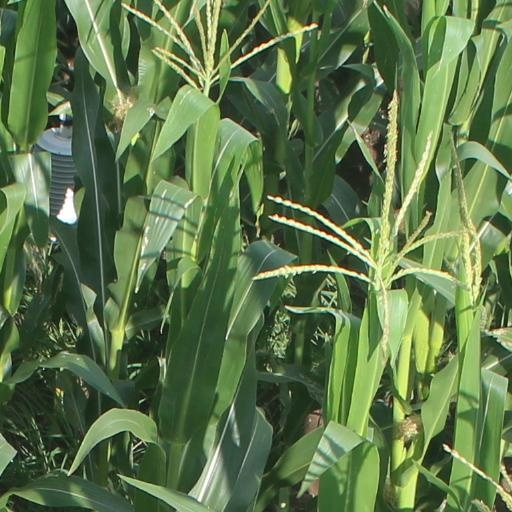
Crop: maize; corn